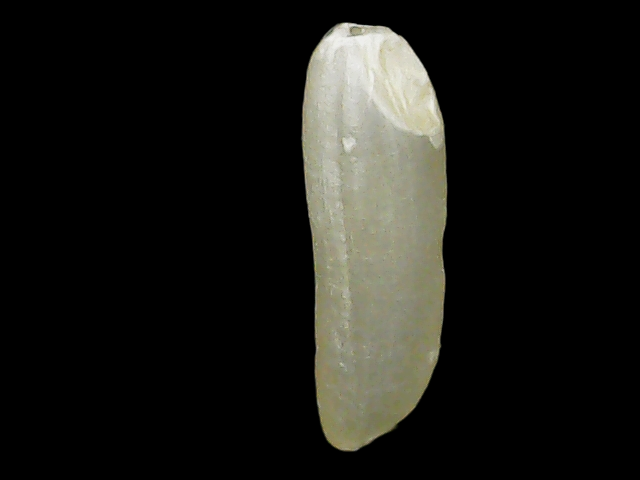
Rice variety: Binadhan21